Human embryonic development

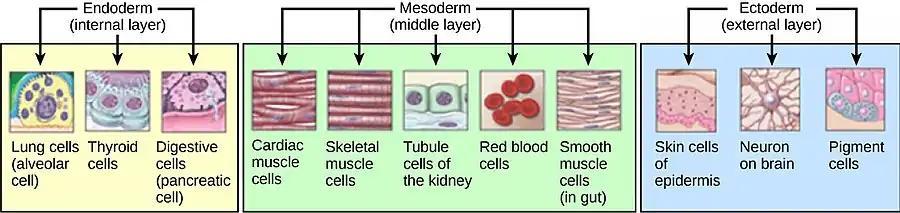
Histogenesis of the three germ layers

After ovulation, the endometrial lining becomes transformed into a secretory lining in preparation of accepting the embryo. It becomes thickened, with its secretory glands becoming elongated, and is increasingly vascular. This lining of the uterine cavity (or womb) is now known as the decidua, and it produces a great number of large decidual cells in its increased interglandular tissue. The blastomeres in the blastocyst are arranged into an outer layer called the trophoblast. The trophoblast then differentiates into an inner layer, the cytotrophoblast, and an outer layer, the syncytiotrophoblast. The cytotrophoblast contains cuboidal epithelial cells and is the source of dividing cells, and the syncytiotrophoblast is a syncytial layer without cell boundaries.